Saint-Geniez-d'Olt

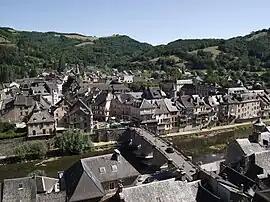
Lot (river)

Saint-Geniez-d'Olt (literally "Saint Geniez of Olt") is a former commune in the Aveyron department in southern France. On 1 January 2016, it was merged into the new commune of Saint-Geniez-d'Olt-et-d'Aubrac. The theologian and encyclopédiste Jean Pestré (1723–1821) was born in the village.